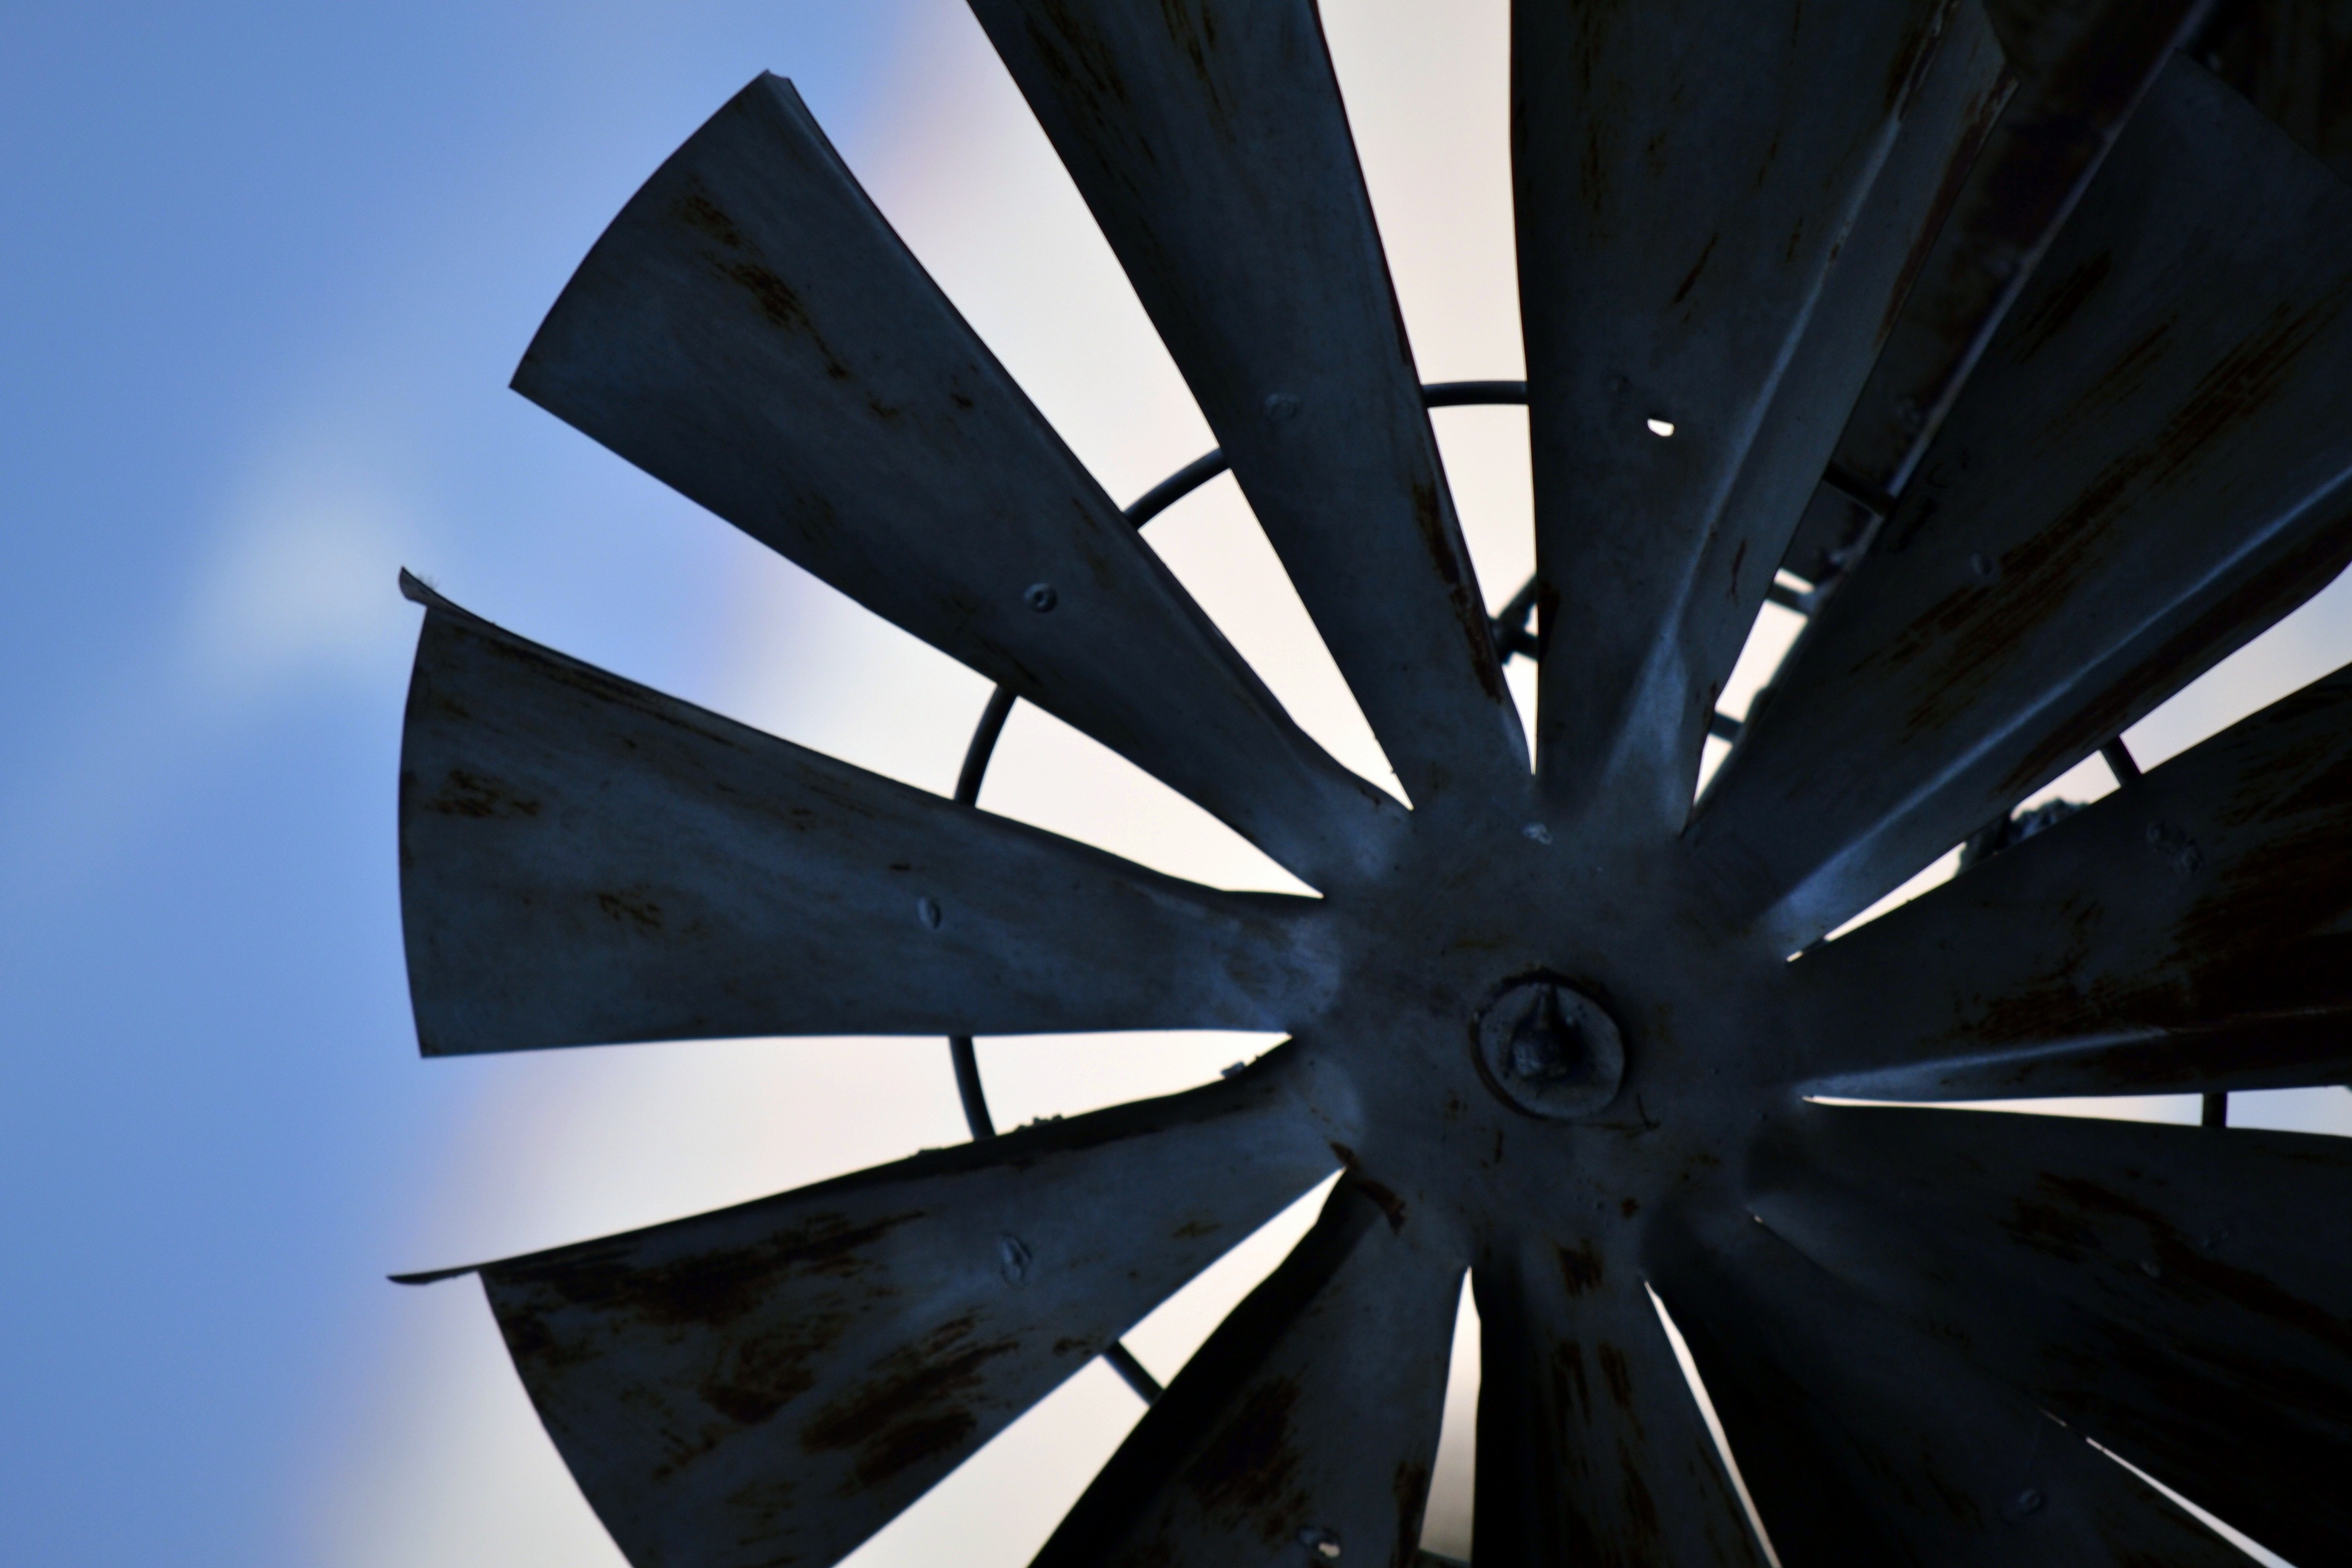
wing, light, farm, wheel, countryside, windmill, vehicle, blue, black, symmetry, shape